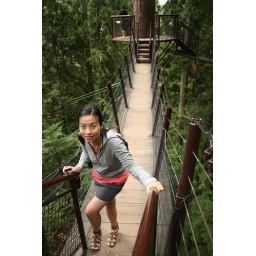
my favouritest girl at Treetop Adventures, at the Capilano Suspension bridge in Van!